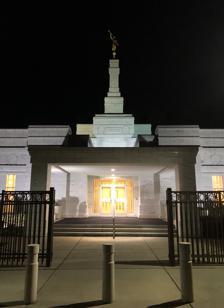
Building: Birmingham Alabama Temple
Country: United States of America
Year built: 2000
Temple of the LDS church Birmingham Alabama Temple Number 98 Dedication September 3, 2000, by Gordon B. Hinckley Site 5.6 acres (2.3 ha) Floor area 10,700 sq ft (990 m 2 ) Height 71 ft (22 m) Official website • News & images Church chronology ← Houston Texas Temple Birmingham Alabama Temple → Santo Domingo Dominican Republic Temple Additional information Announced September 11, 1998, by Gordon B. Hinckley Groundbreaking October 9, 1999, by Stephen A. West Open house August 19–26, 2000 Current president Brian M. Williams Designed by Robert Waldrip and Church A&E Services Location Gardendale , Alabama , United States Geographic coordinates 33°40′27.93359″N 86°49′16.84920″W / 33.6744259972°N 86.8213470000°W / 33.6744259972; -86.8213470000 Exterior finish Imperial Danby White Marble quarried in Vermont Temple design Classic modern, single-spire design Baptistries 1 Ordinance rooms 2 (two-stage progressive) Sealing rooms 2 ( edit ) The Birmingham Alabama Temple is the 98th operating temple of the Church of Jesus Christ of Latter-day Saints (LDS Church). History In 1998, when the LDS Church announced the intent to build a temple in Alabama two sites were originally considered. The first site revealed that the earth was too unstable for construction of the necessary size. Obstacles also prevented the project from being built on the second site. Finally in April 1999, the LDS Church selected a third site and decided that the temple would be built in the suburb of Gardendale where the church already owned property to build a meetinghouse.  The excess land proved an adequate size for one of the LDS Church's new smaller temples. From the groundbreaking to the dedication of the temple took only eleven months. Gordon B. Hinckley dedicated the Birmingham Alabama Temple on September 3, 2000. The Birmingham Alabama Temple has a total of 10,700 square feet (990 m 2 ), two ordinance rooms, and two sealing rooms. In 2020, the Birmingham Alabama Temple was closed in response to the coronavirus pandemic . See also LDS Church portal Birmingham Bentonville Fort Lauderdale Jacksonville Orlando Tallahassee Tampa Atlanta Baton Rouge Charlotte Raleigh Columbia Knoxville Memphis Nashville class=notpageimage| Temples in the Southeastern United States ( edit ) = Operating = Under construction = Announced = Temporarily Closed Comparison of temples of The Church of Jesus Christ of Latter-day Saints List of temples of The Church of Jesus Christ of Latter-day Saints List of temples of The Church of Jesus Christ of Latter-day Saints by geographic region Temple architecture (Latter-day Saints) The Church of Jesus Christ of Latter-day Saints in Alabama Additional reading "5 new temples in U.S., Mexico announced" , Church News , October 24, 1998 "Ground broken for temple in Alabama" , Church News , October 16, 1999 "Dedication dates announced for temples in Mexico, U.S." , Church News , May 20, 2000 Dockstader, Julie A. (September 9, 2000), " 'God is smiling down on us' " , Church News "Birmingham Alabama: 'May the Church grow and prosper here' " , Church News , September 9, 2000 "Facts and figures: Birmingham Alabama Temple" , Church News , September 9, 2000 References